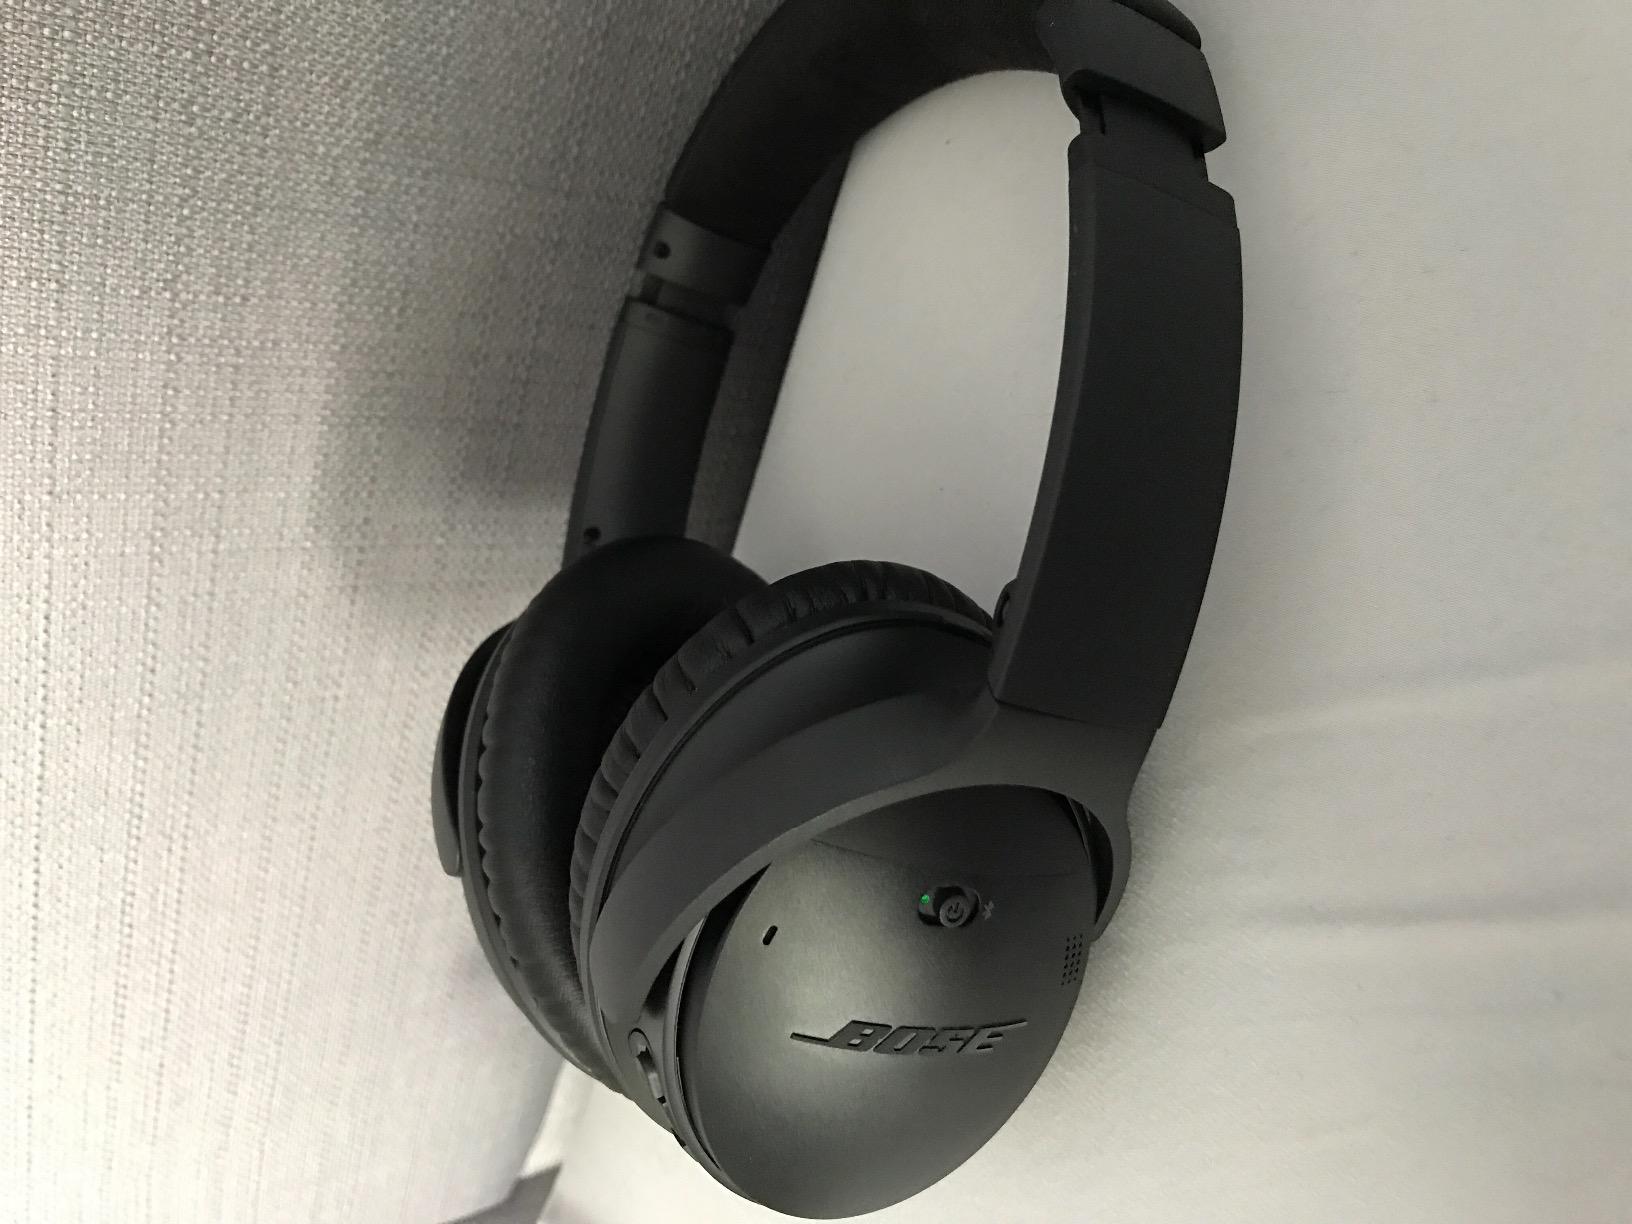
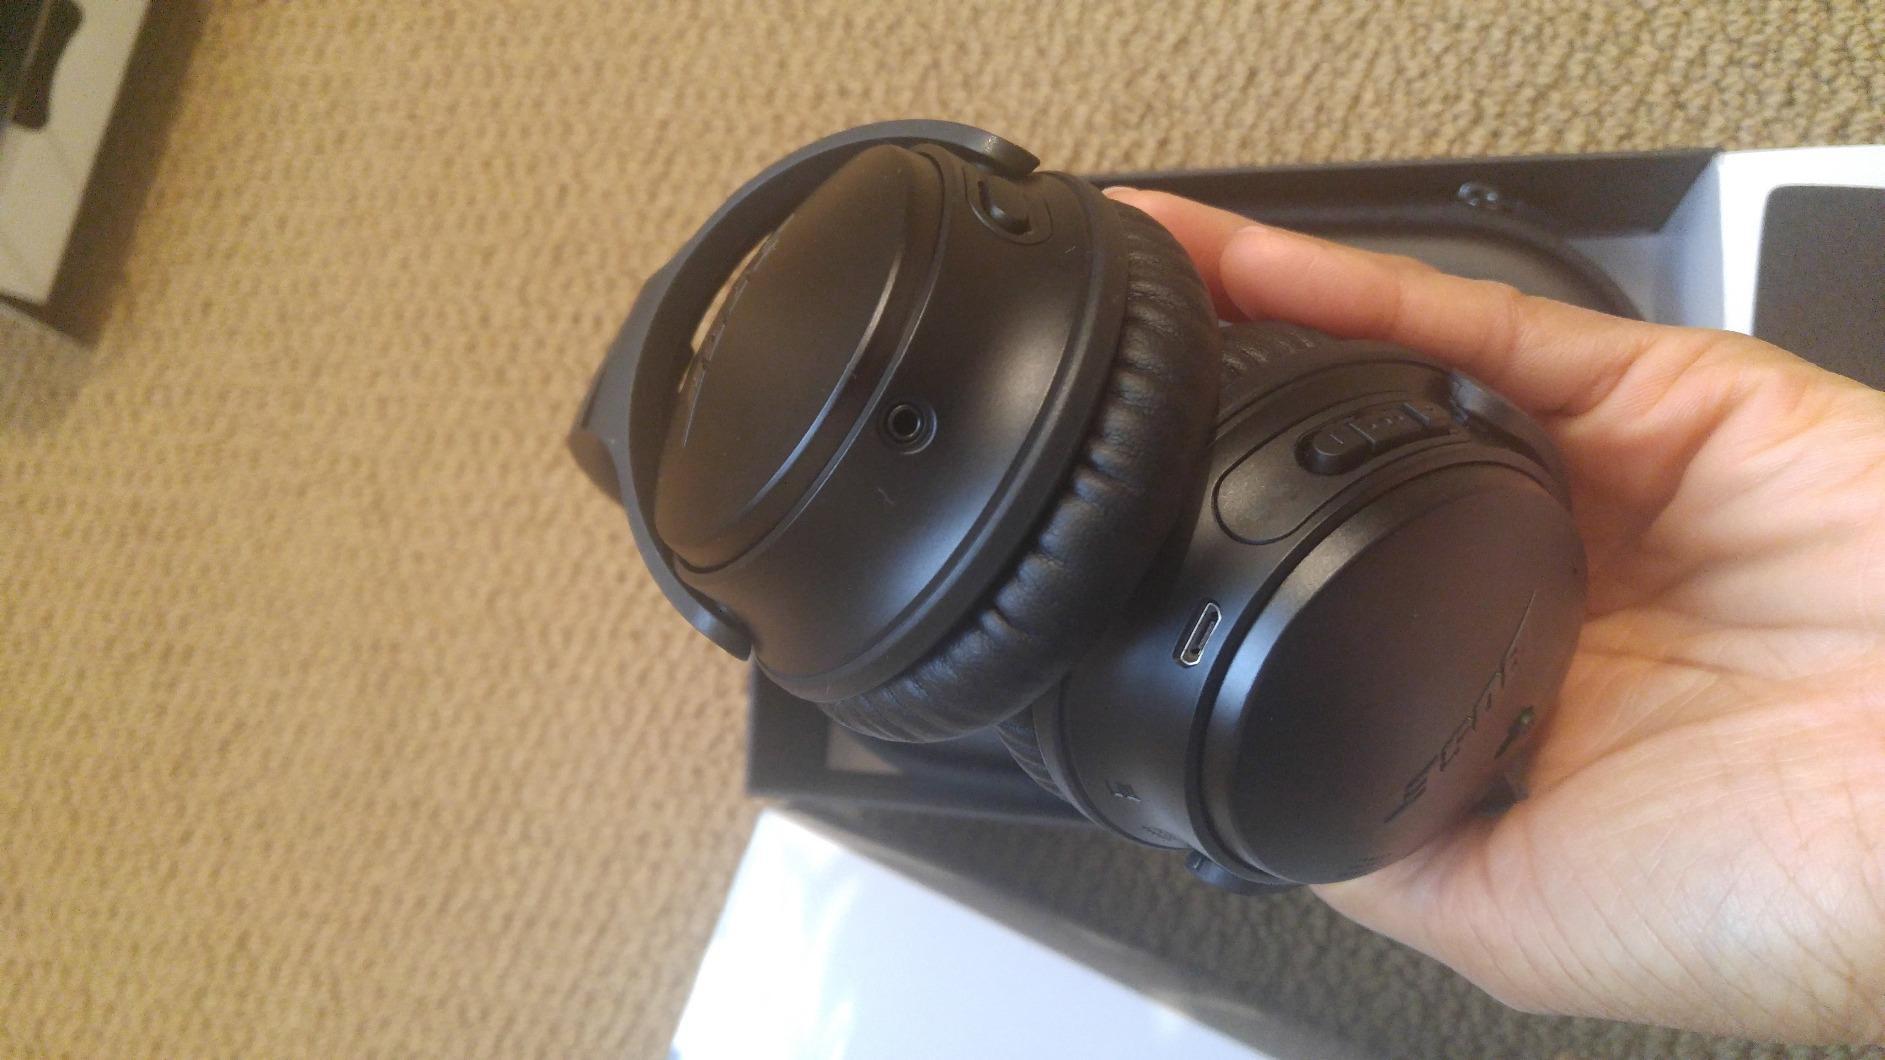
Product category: headphones
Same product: yes